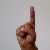
The image shows a hand gesture representing the letter 'D' in Indian Sign Language.